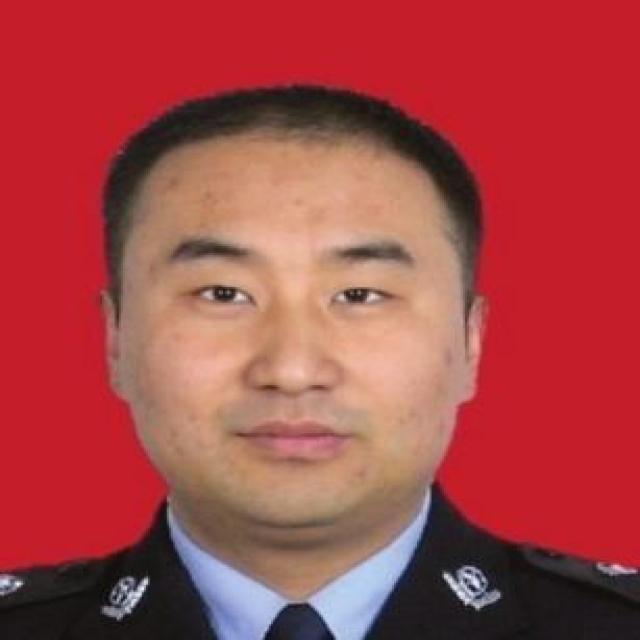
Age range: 21-44